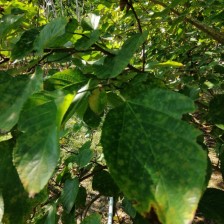
Variety: WhiteKing